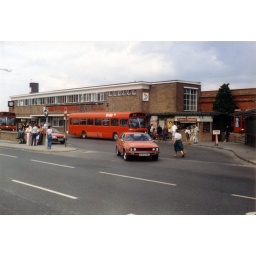
Unidentified Leyland Nationals in Harrogate bus station in 1983. Horrid overall red livery, with Metrobus/West Yorkshire logo